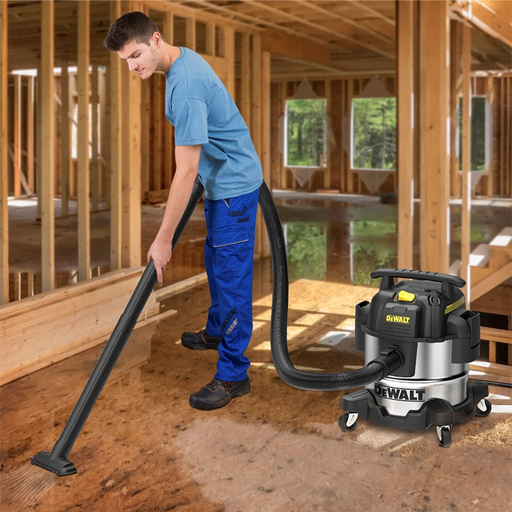
קטגוריה: כלי עבודה
תיאור: שואב אבק חבית רטוב/יבש
דגם: DXV20S